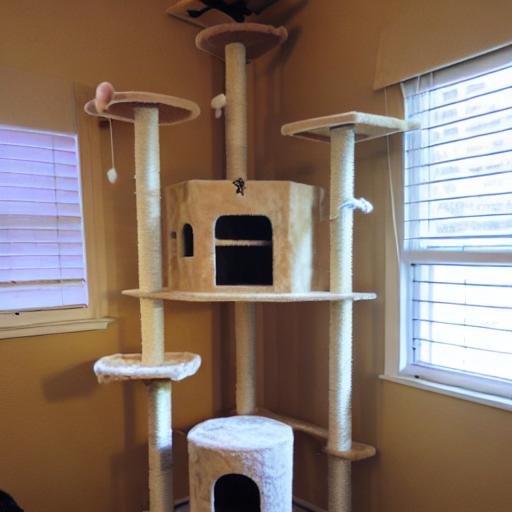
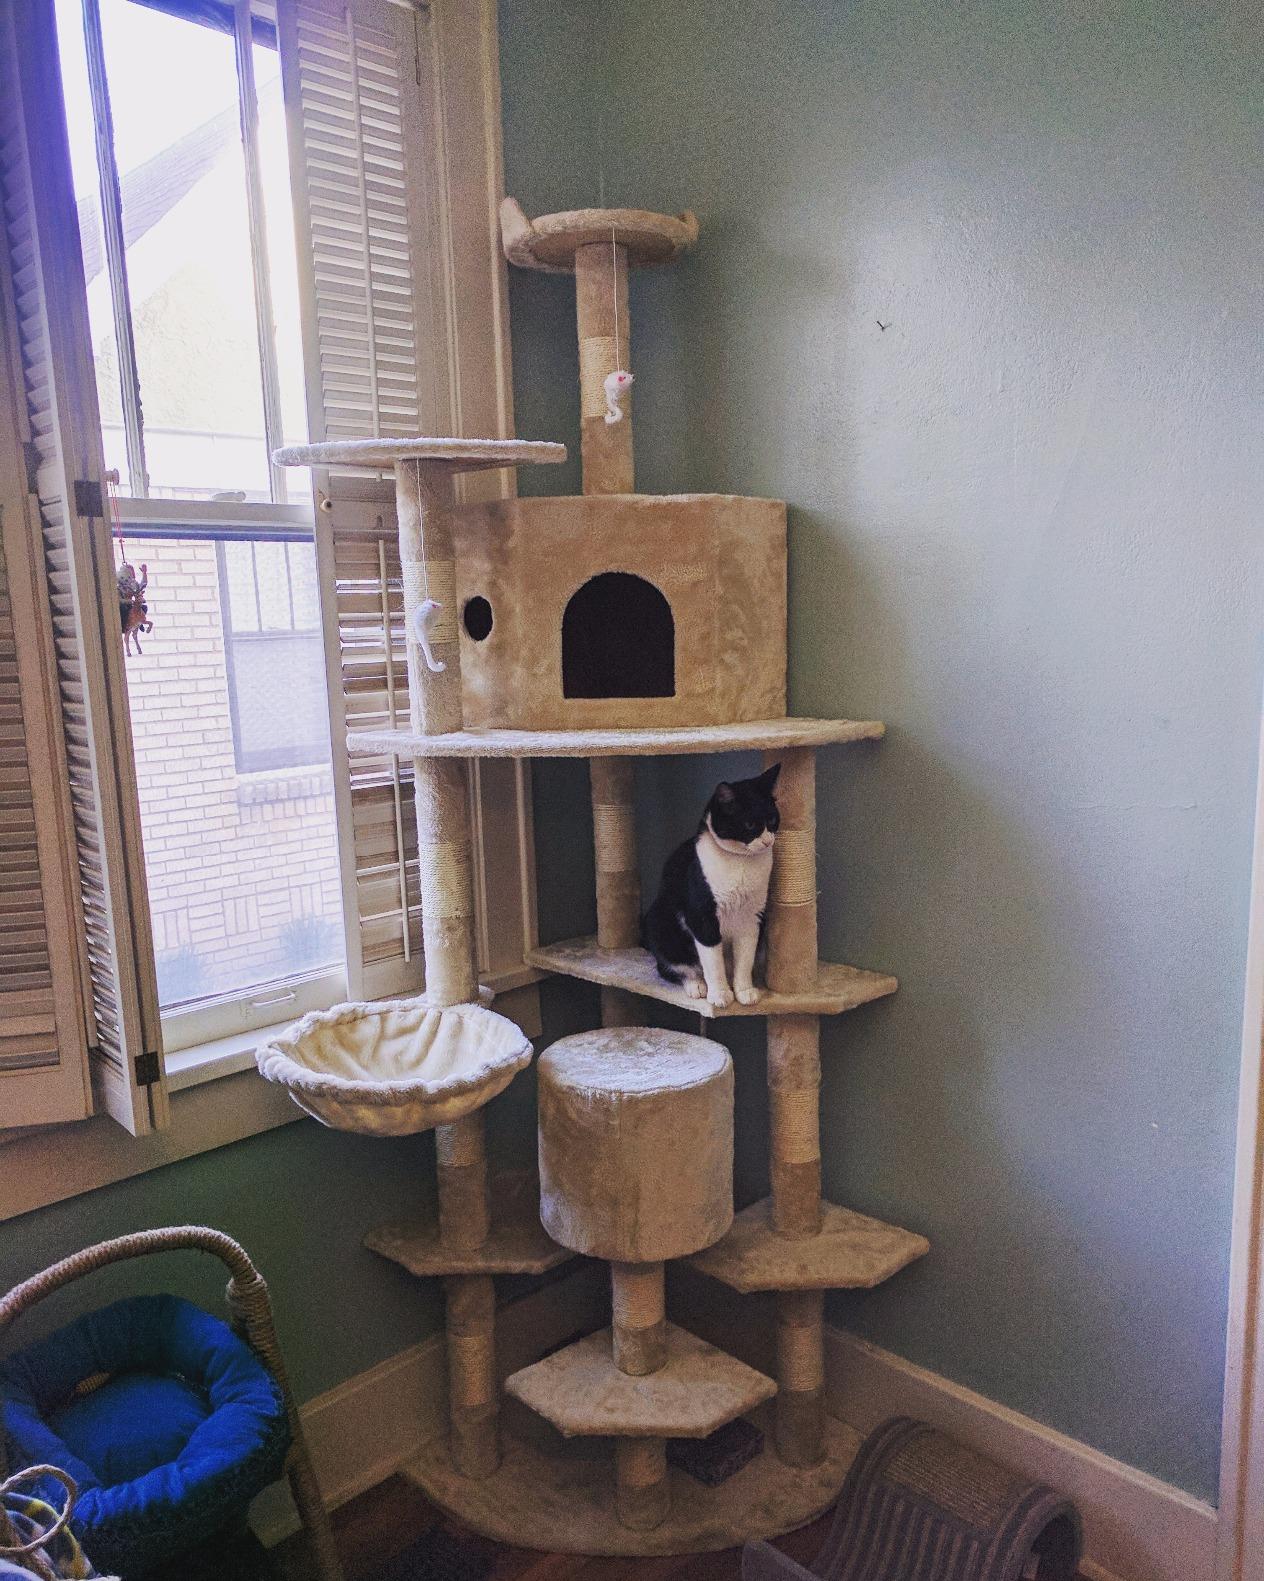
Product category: items_cat tree
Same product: no